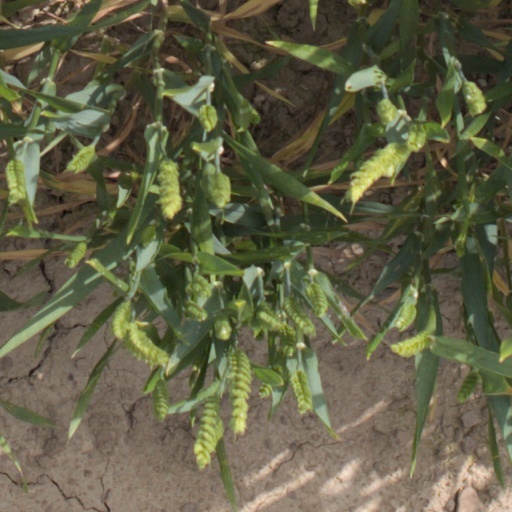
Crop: wheat